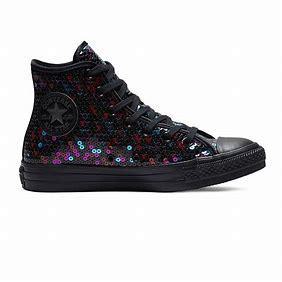
Brand: Converse
Model: Ctas Hi